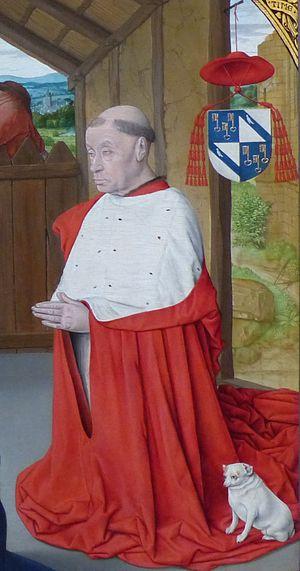
Jean V Rollin, ou Rolin, dit cardinal Rolin, né à Autun en 1408 et mort le 1ᵉʳ juillet 1483 à Cravant, est un évêque et cardinal bourguignon, puis français.
La Nativité avec le portrait du cardinal Jean Rolin, est une peinture à l'huile sur bois attribuée au dit Maître de Moulins datant de 1480 et conservée au musée Rolin de la ville d'Autun.
Un portrait de donateur ou portrait votif est un portrait dans une grande peinture ou autres travaux montrant la personne qui a commandé et payé le tableau, ou un membre de sa famille, ou la famille de la donatrice. Un portrait de donateur se réfère généralement au portrait ou portraits des seuls donateurs, comme partie d'un travail plus vaste, tandis qu'un portrait votif peut souvent désigner l'ensemble de l'œuvre d'art, y compris par exemple une Vierge Marie, en particulier si le donateur est très important. Les termes ne sont pas utilisés de façon très régulière par les historiens d'art, comme le souligne Angela Marisol Roberts et peuvent également être utilisés pour des sujets religieux plus petits probablement réalisés pour être conservés par le commanditaire plutôt qu'offerts à une église.